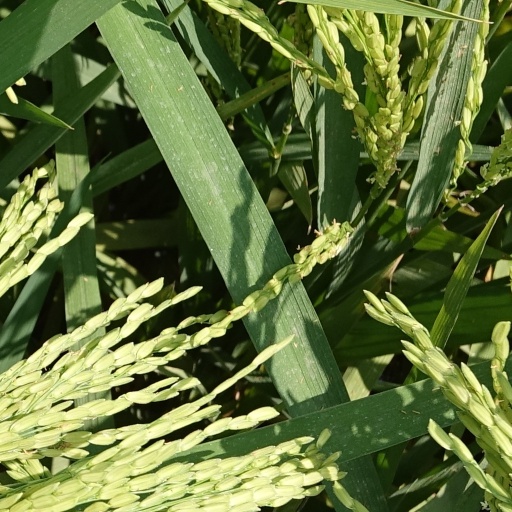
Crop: rice